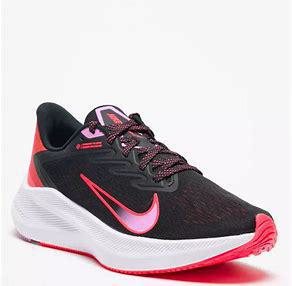
Brand: Nike
Model: Air Zoom Winflo 7